James Boevey

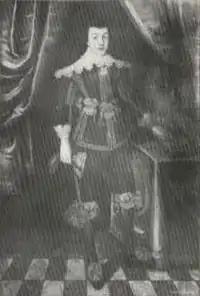
Portrait of James Boevey (1622–1696) aged 11, inscribed: "James Boevey An(n)o Dom(ini): 1634 Aetatis Suae 11 ("A.D. 1634 of his age 11"). In 1973 the painting was in the collection of Mr F.B.Watkins, owner of Flaxley Abbey, Gloucestershire. An inferior 19th-century copy was painted and published in Crawley-Boevey, A.W.C., The Perverse Widow (1898). MacDermot, E.T. stated: "The original canvas shows only that it was painted in 1634 when its subject was eleven years old, the title being added later. This led Mr Crawley-Boevey to suggest (in his "Notes on the Antiquities at Flaxley Abbey" (1912)) that the portrait was of Boevey's nephew, Abraham Clarke, who was eleven in the latter part of 1634. He overlooked the fact that James Boevey's twelfth birthday was not until 7 May 1634 and the family tradition has always been that it is a companion portrait to that of his sister Joanna, painted when she was eleven in 1616. It is listed as such in the family records and undoubtedly portrays Boevey"

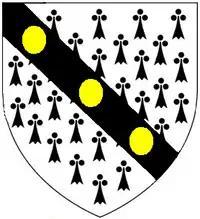
Armorials of James Boevey (1622–1695) as shown on his mural monument in the Lumley Chapel, nr. St Dunstan's Church, Cheam, Surrey: "Ermine, on a bend sable three bezants"

James Boevey (1622–1696) (pronounced "Boovey") was an English merchant, lawyer and philosopher of Huguenot parentage.